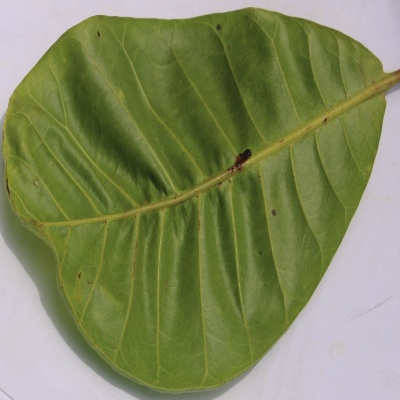
Crop: Cashew
Condition: anthracnose